Mandaeism

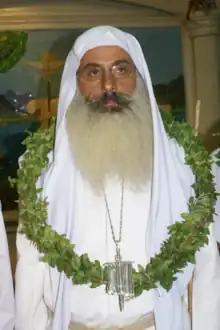
"Rishama" Sattar Jabbar Hilow, current patriarch of the Mandaeans in Iraq

The language in which the Mandaean religious literature was originally composed is known as Mandaic, a member of the Aramaic group of dialects. It is written in the Mandaic script, a cursive variant of the Parthian chancellery script. Many Mandaean laypeople do not speak this language, although some members of the Mandaean community resident in Iran and Iraq continue to speak Neo-Mandaic, a modern version of this language.